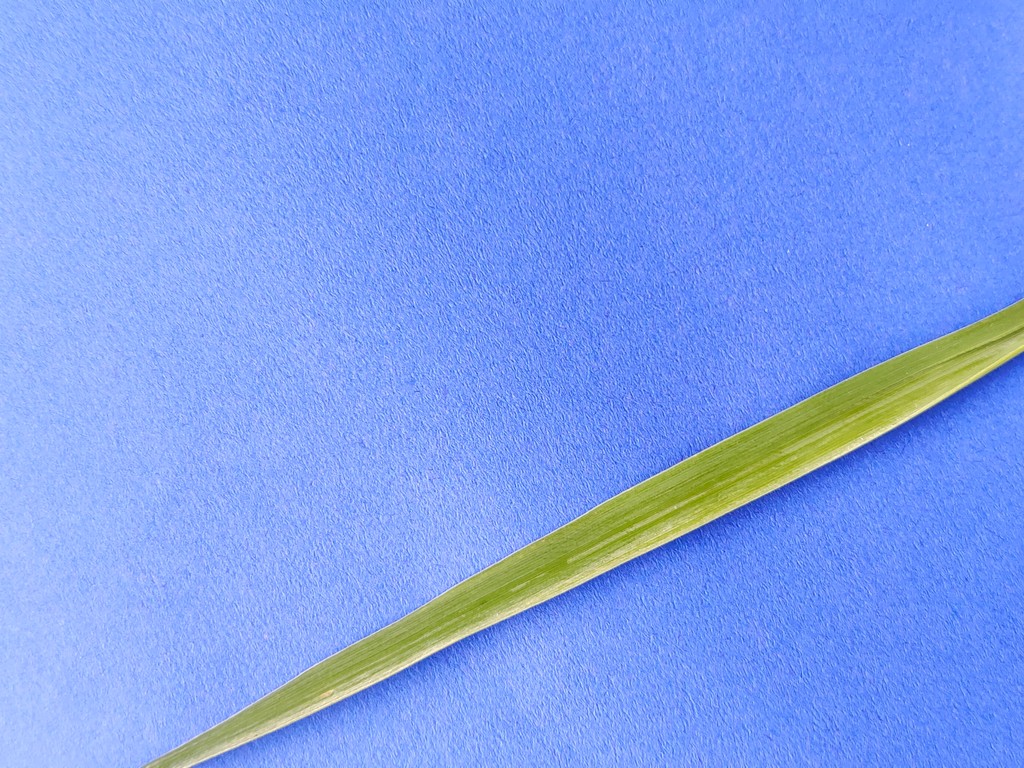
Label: Healthy